Death and state funeral of Elizabeth II

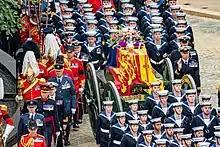
The Queen's coffin on the State Gun Carriage of the Royal Navy during the procession to Westminster Abbey

The coffin was taken in a military procession from Buckingham Palace to Westminster Hall on a horse-drawn gun carriage of the King's Troop Royal Horse Artillery. The King, male members of the royal family, and Princess Anne followed the coffin on foot. This procession, as well as the other processions held later in London and Windsor, marched at the funeral pace of 75 steps per minute and was accompanied by military bands playing marches by Johann Heinrich Walch, Felix Mendelssohn and Frédéric Chopin. Big Ben tolled each minute of the procession and minute guns were fired from Hyde Park by the King's Troop Royal Horse Artillery.